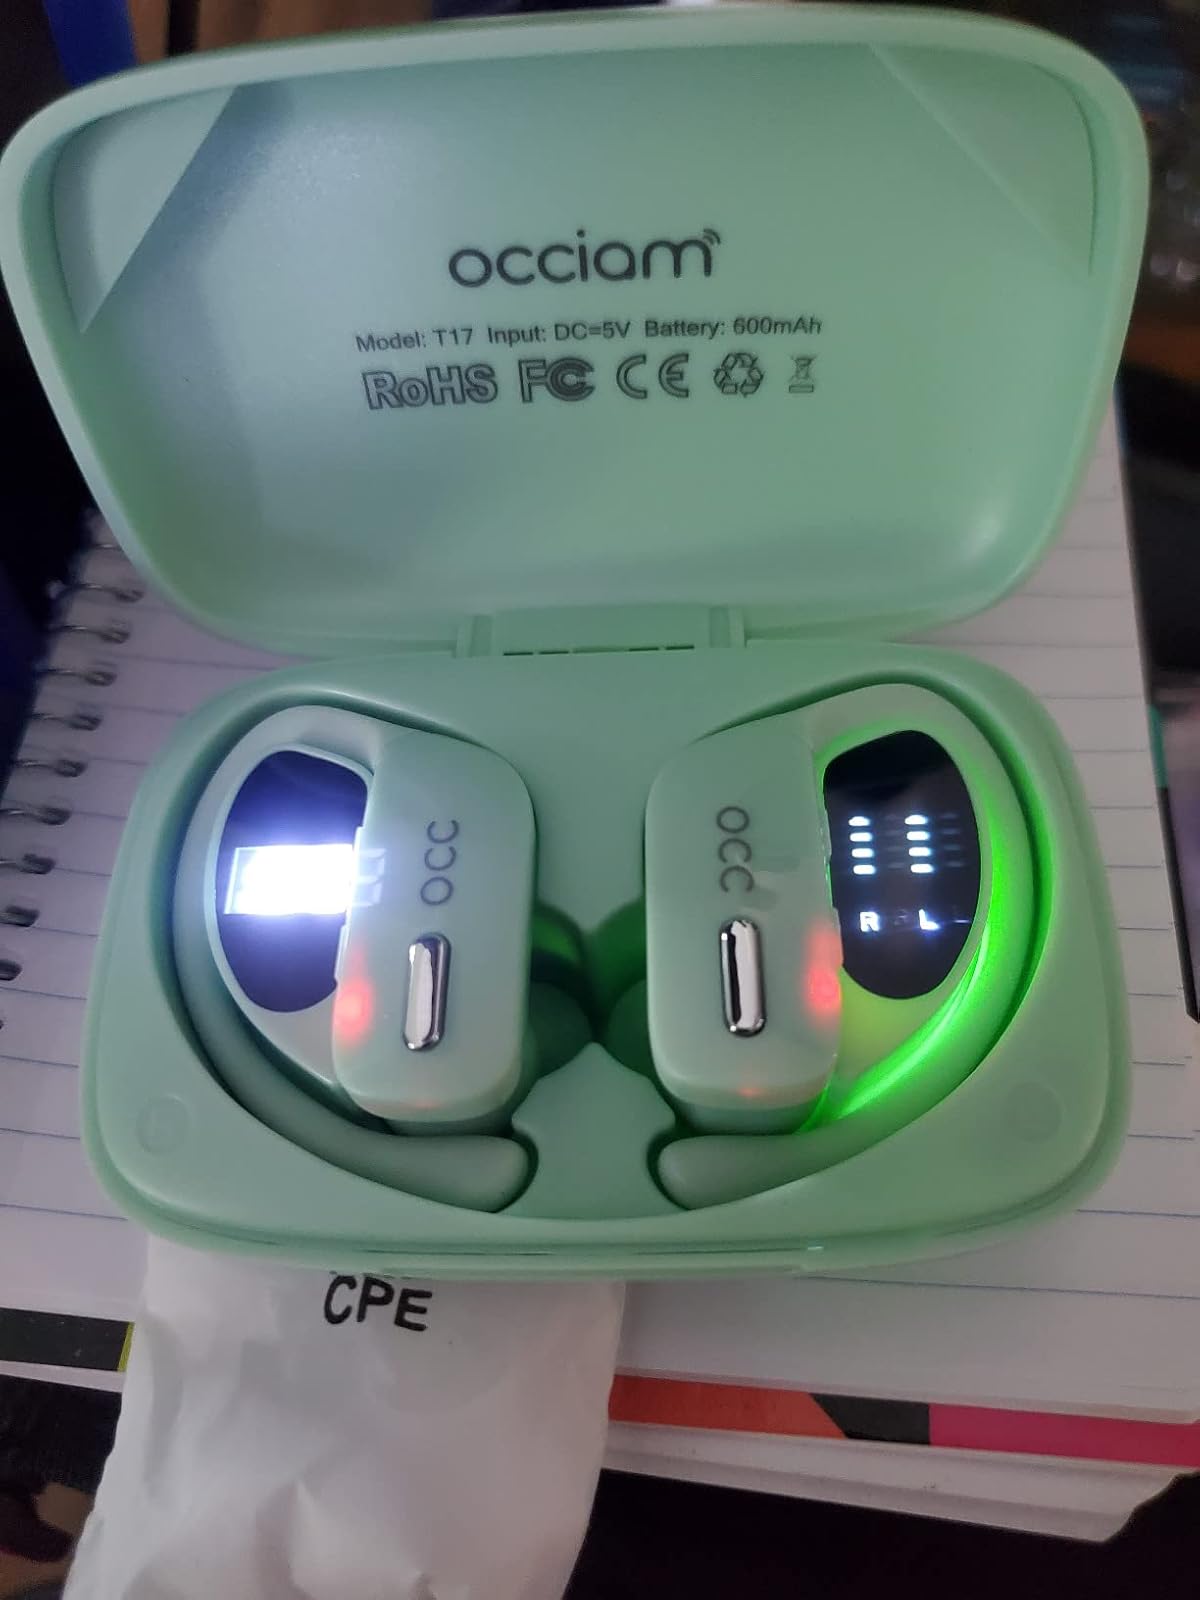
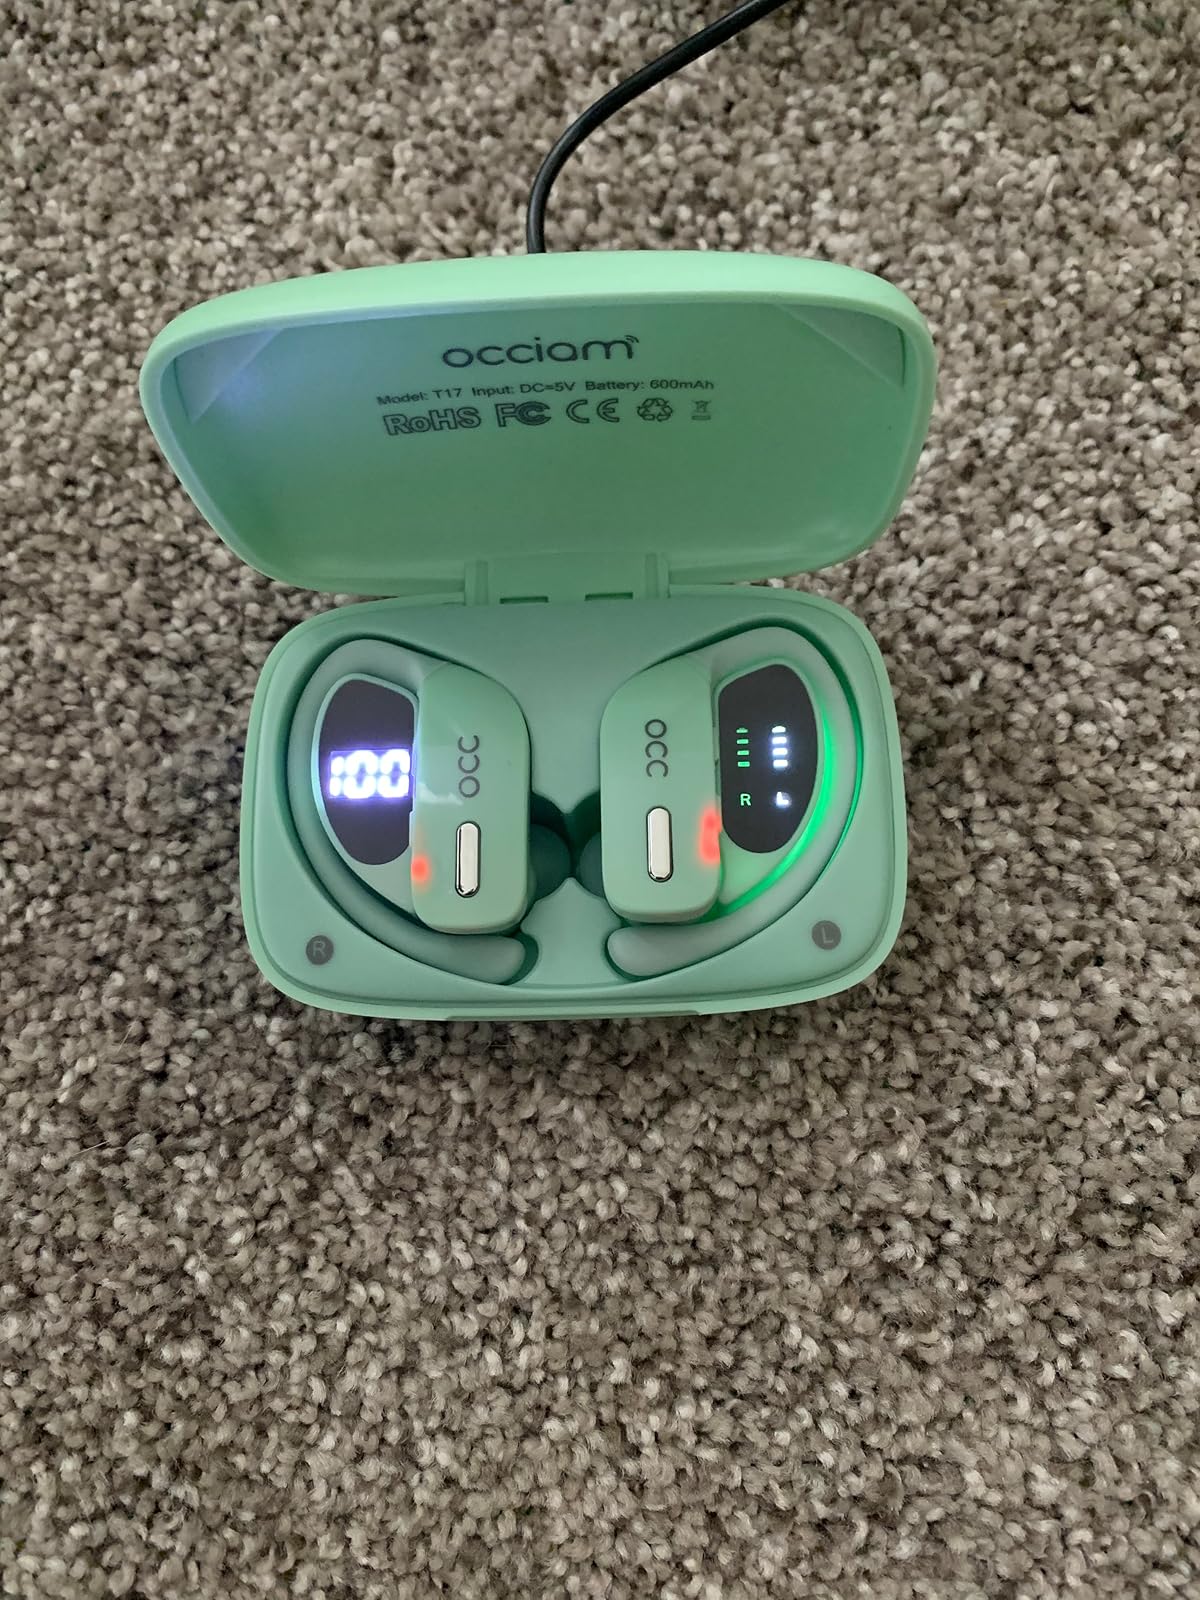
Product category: earbuds
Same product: yes